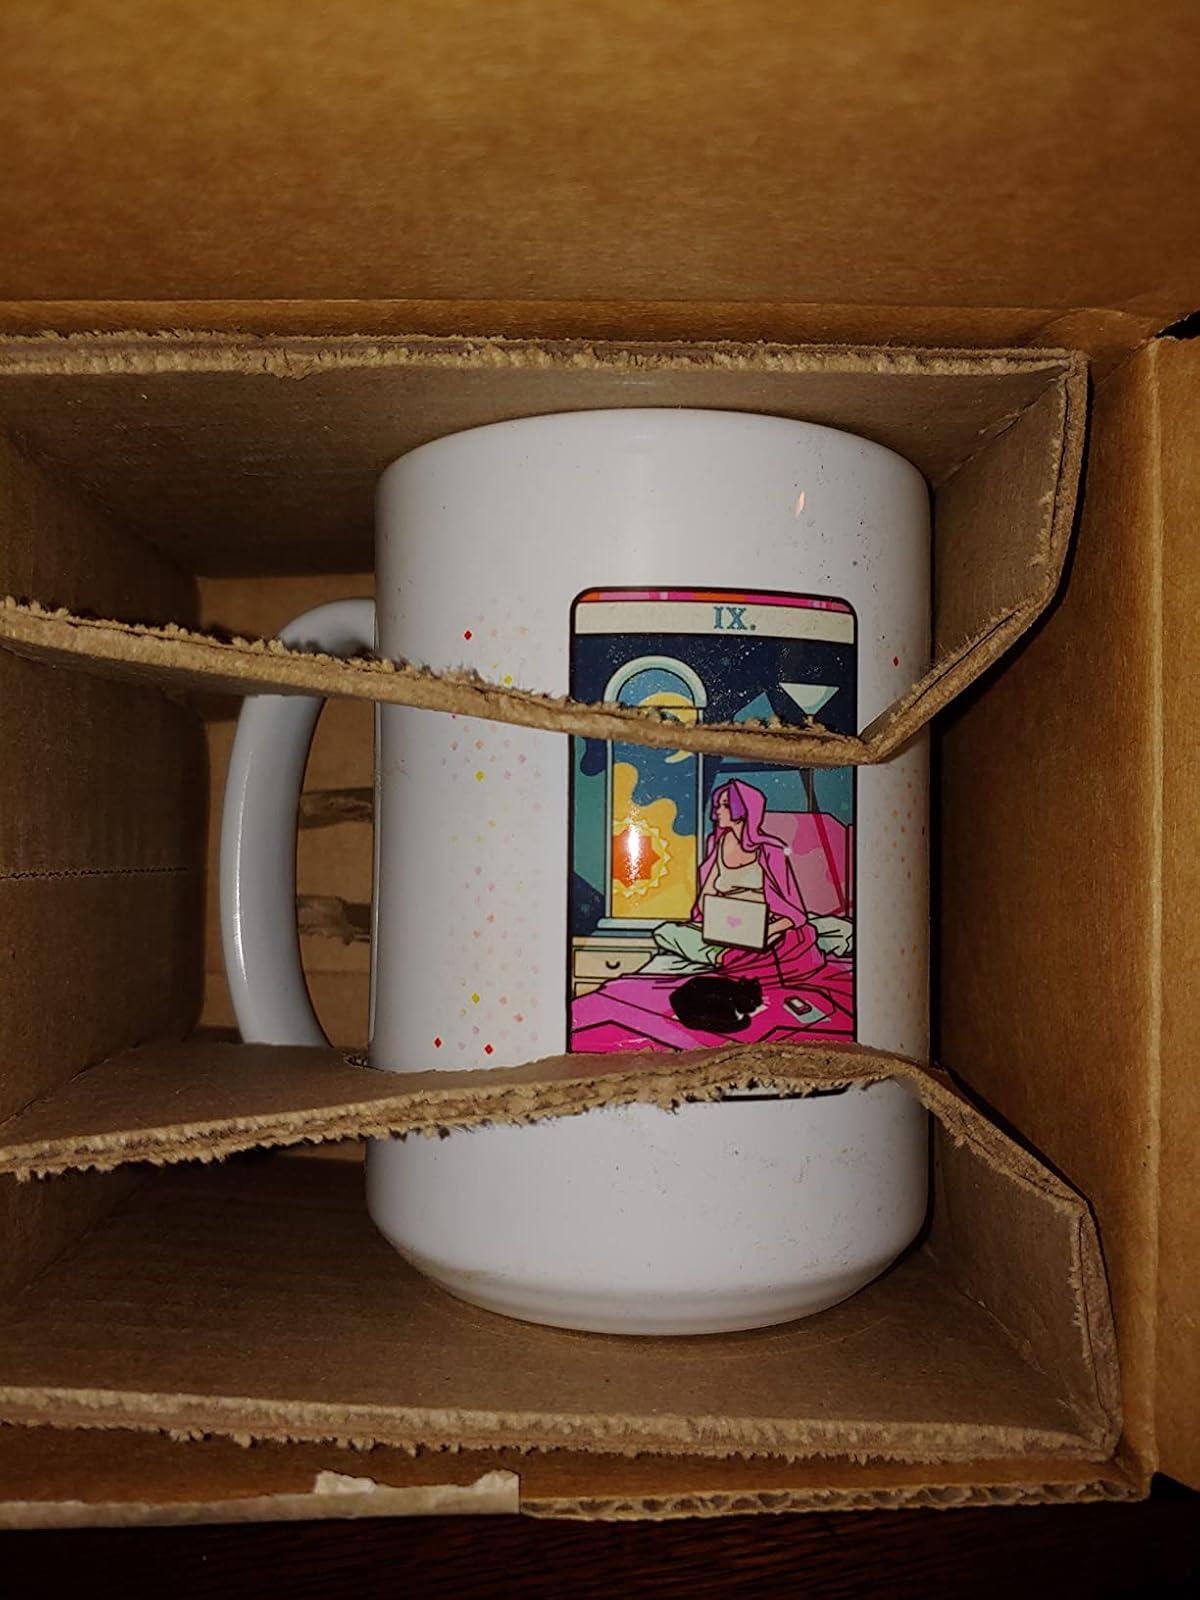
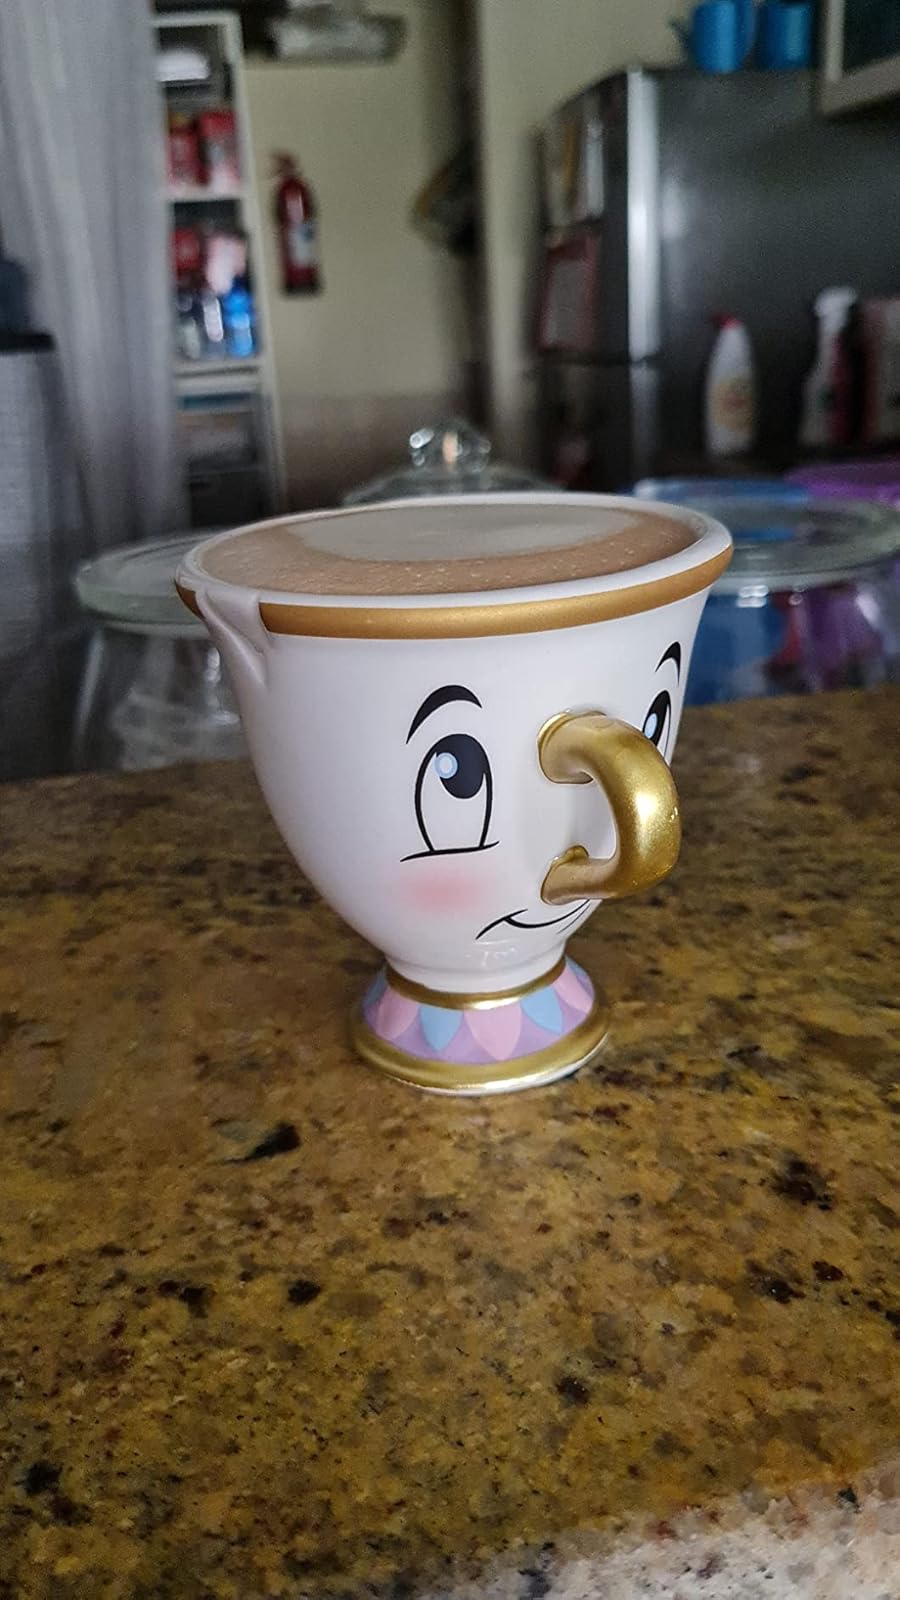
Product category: items_mug
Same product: no